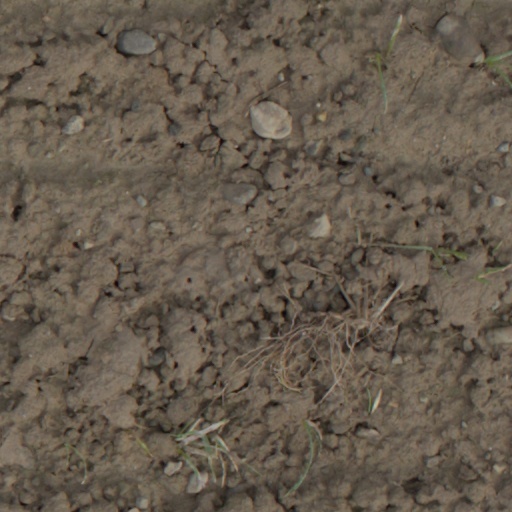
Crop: wheat